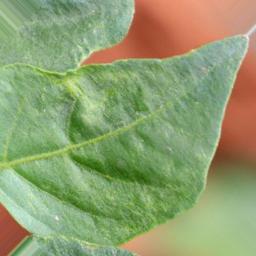
Label: healthy